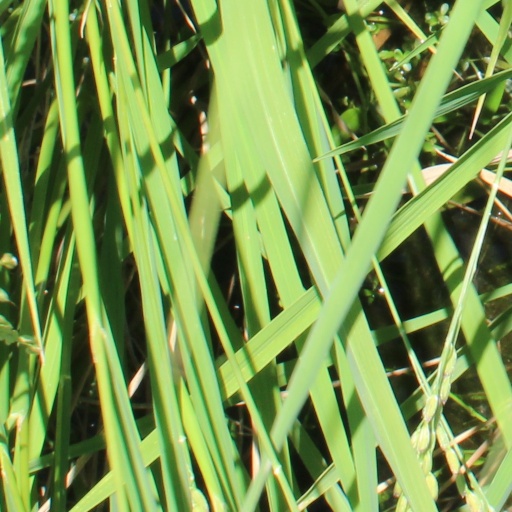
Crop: rice